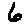
Label: 6